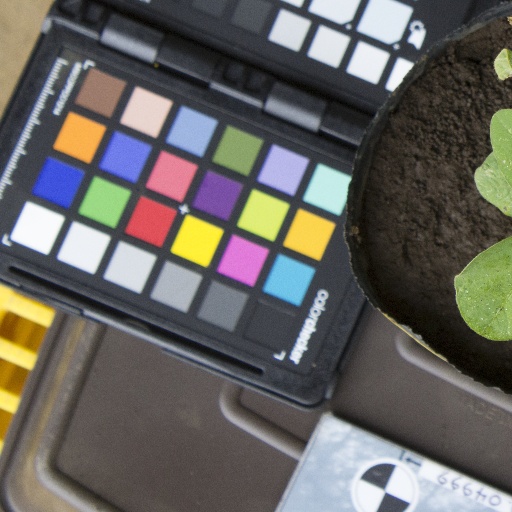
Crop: soybean